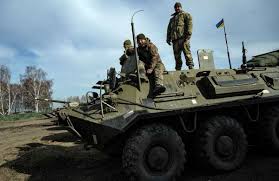
Label: BTR-80